Indian cuisine

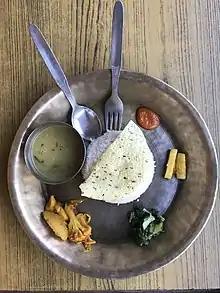

"Pakhala", a dish made of rice, water, and "dahi" (yogurt), that is fermented overnight, is very popular in summer in rural areas. Odias are very fond of sweets, so dessert follows most meals.